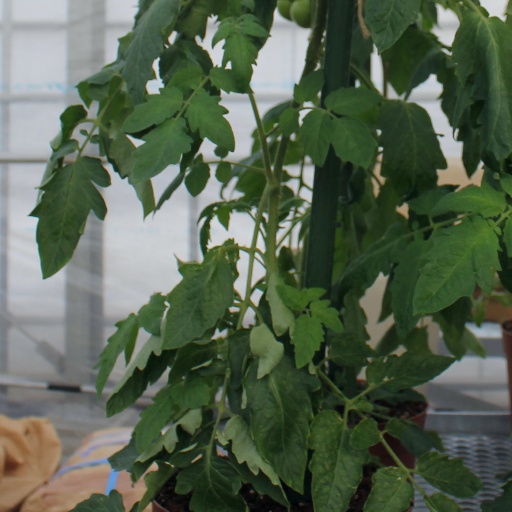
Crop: tomato